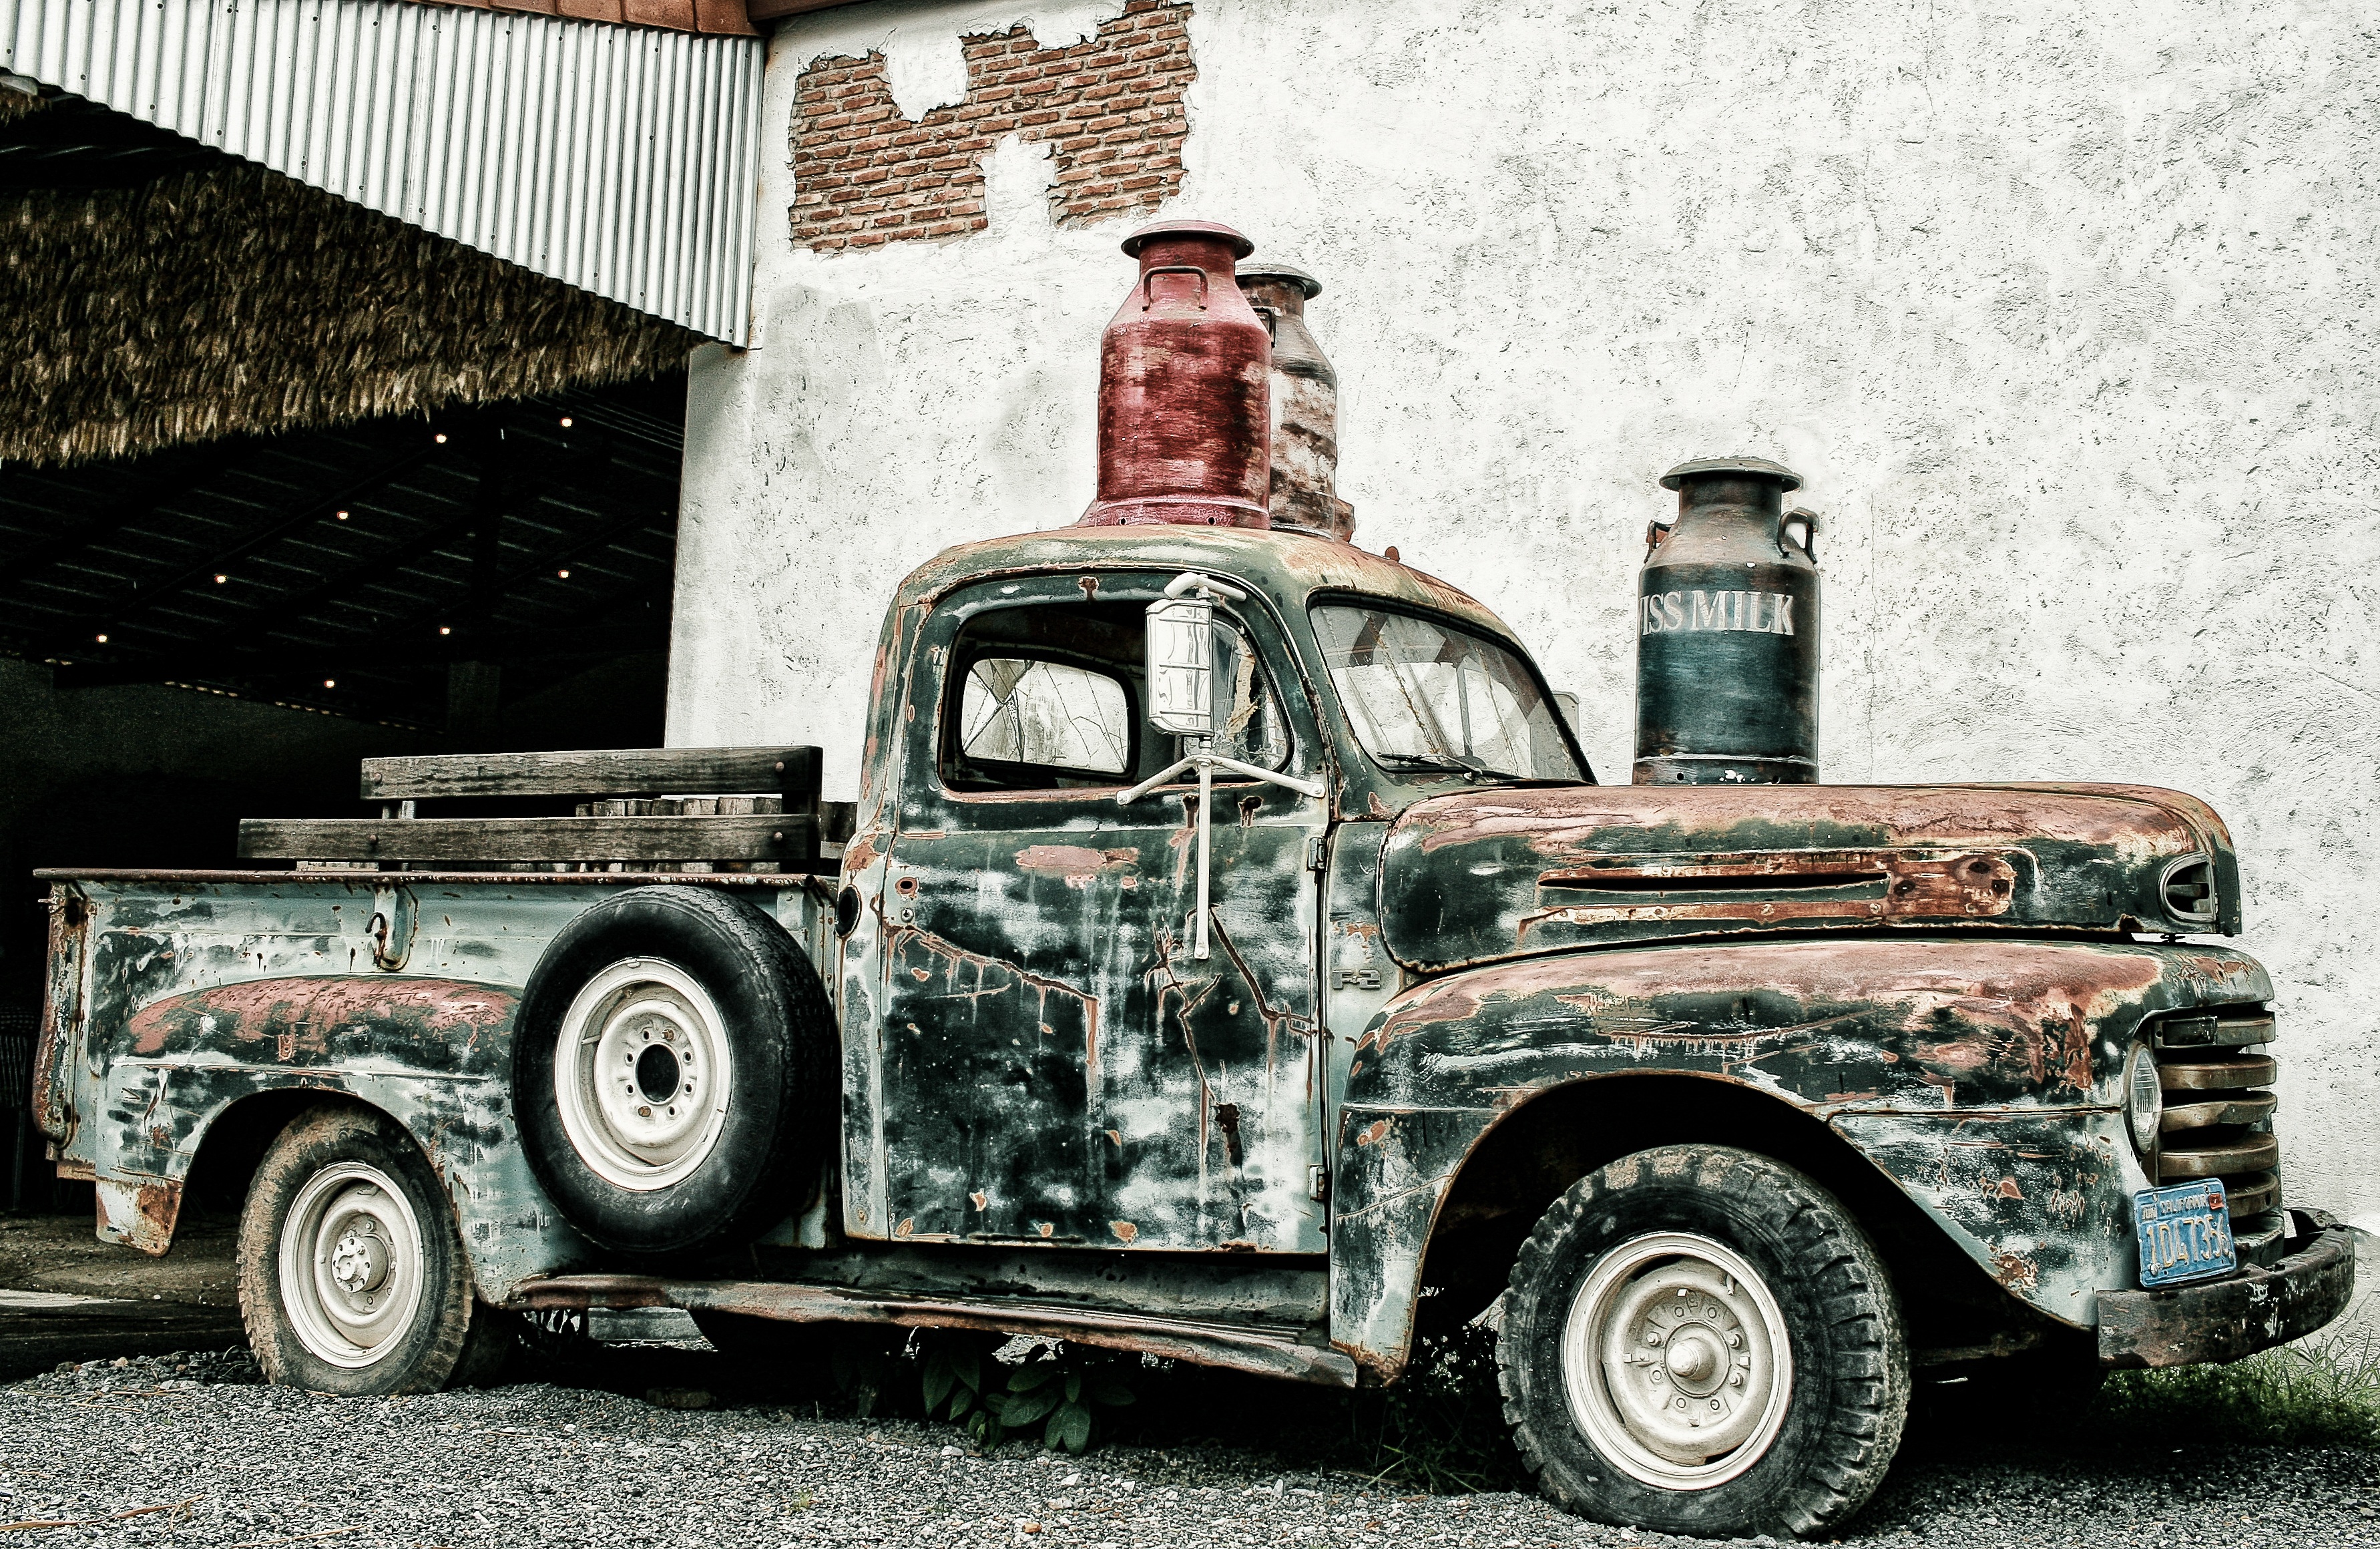
car, transport, truck, vehicle, usa, america, automotive, motor vehicle, vintage car, pickup, oldtimer, rusted, historically, vice, north america, commercial vehicle, american car, antique car, pickup truck, land vehicle, automobile make, scrap truck